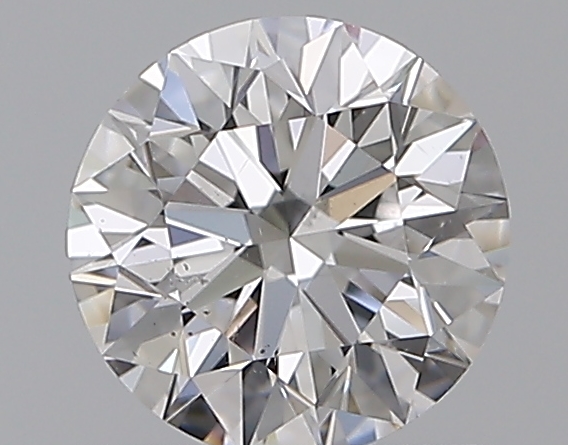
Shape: round
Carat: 0.7
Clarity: VS2
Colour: D
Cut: EX
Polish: EX
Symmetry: EX
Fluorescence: N
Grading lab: GIA
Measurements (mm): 5.64 x 5.67 x 3.55